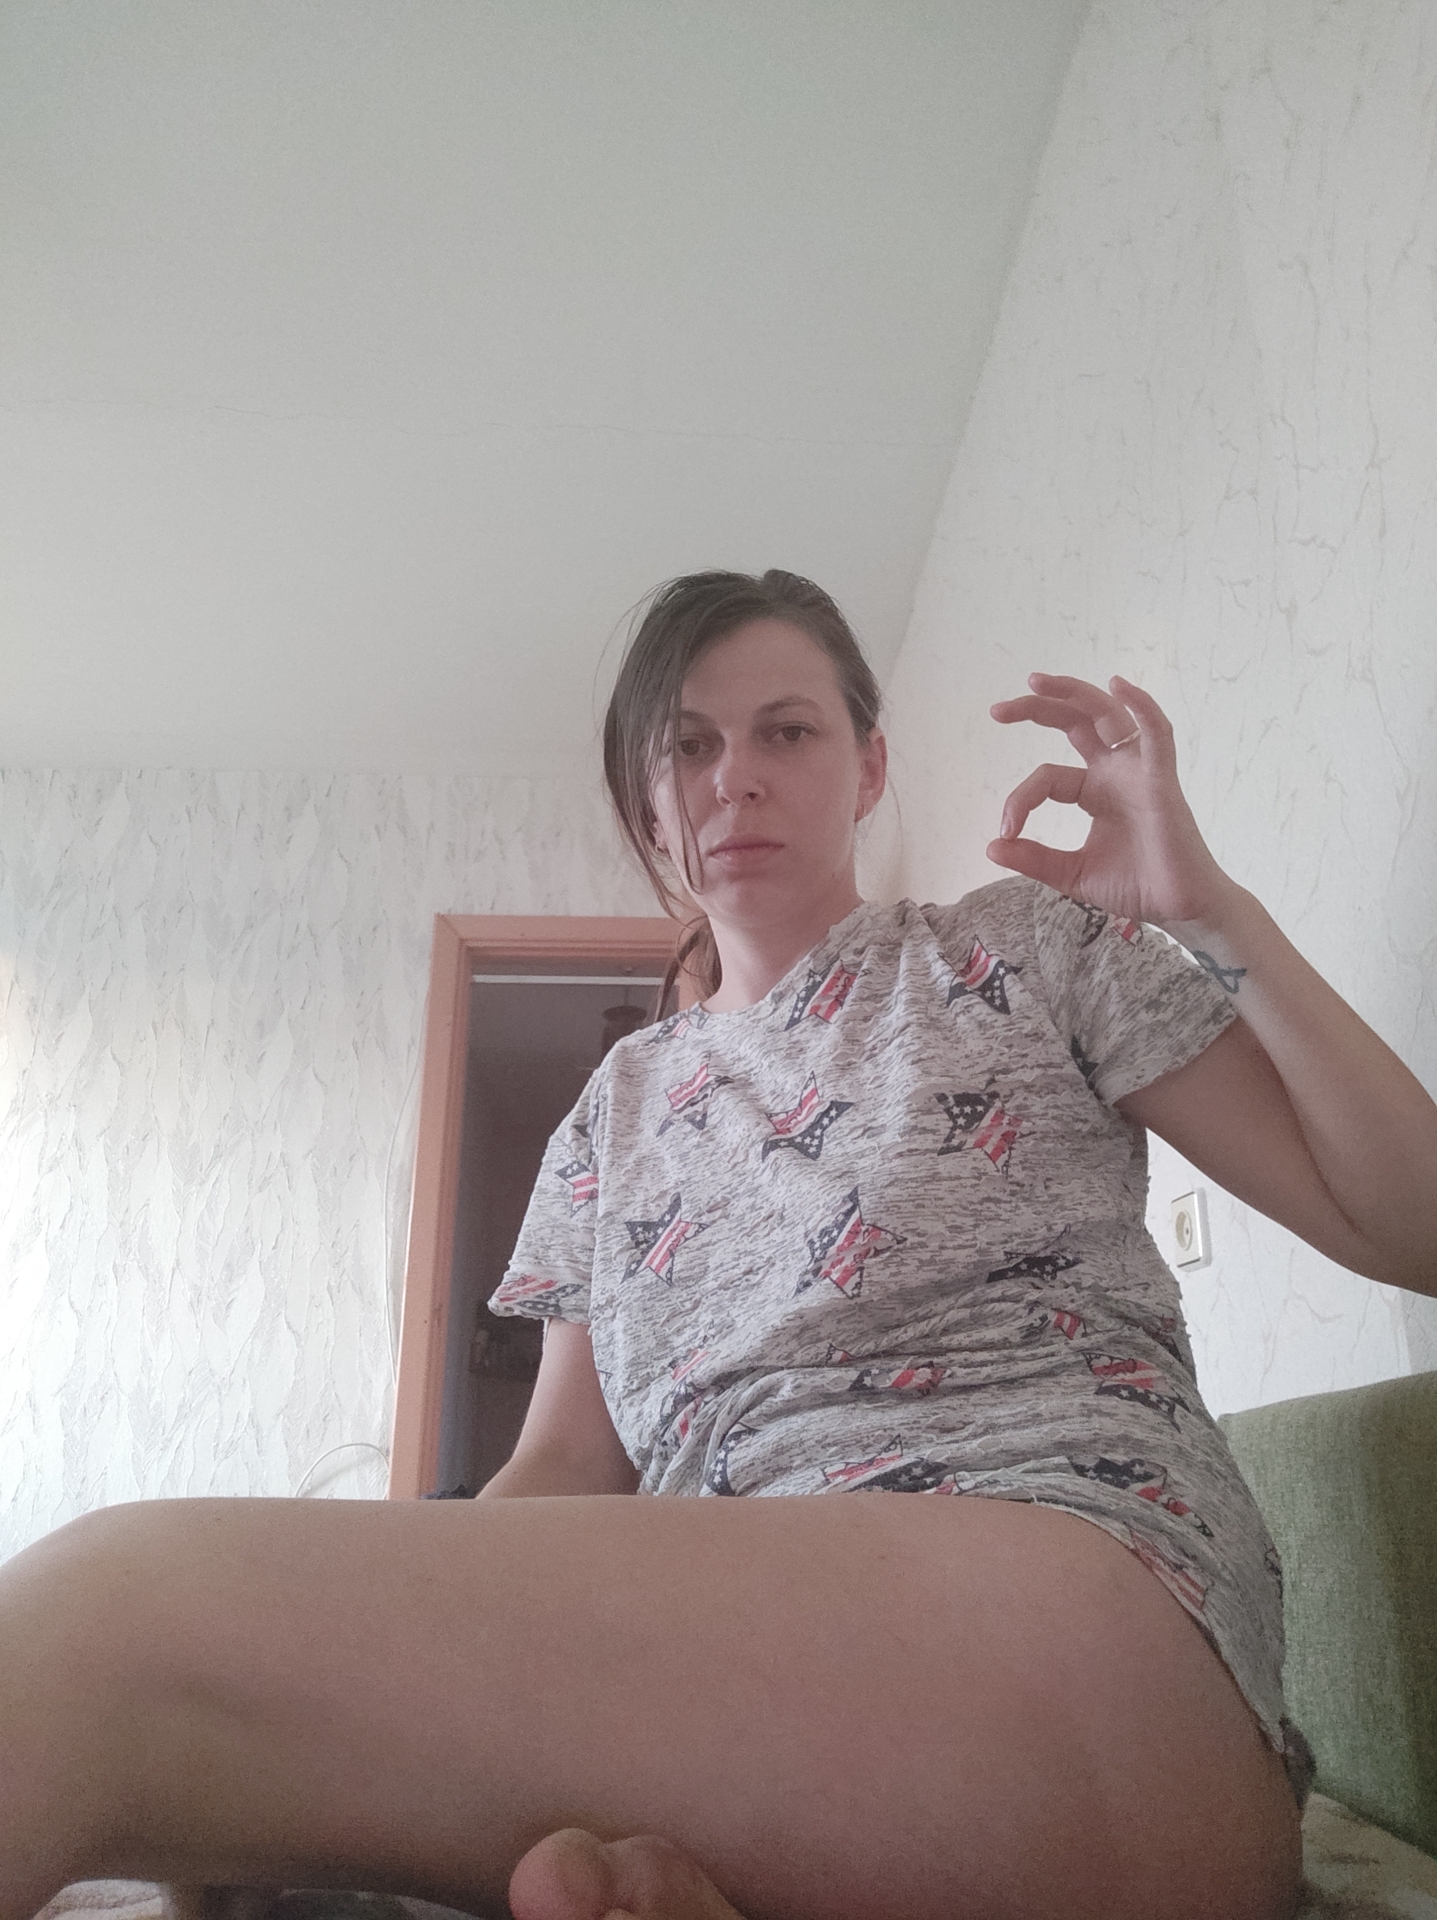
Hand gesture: ok